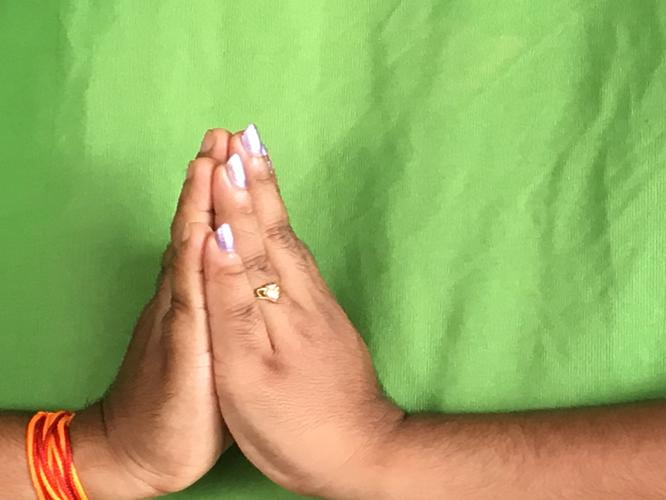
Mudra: Anjali
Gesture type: double_hand